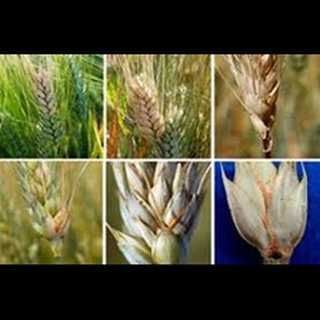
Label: wheat_common_root_rot